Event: Nepal Earthquake
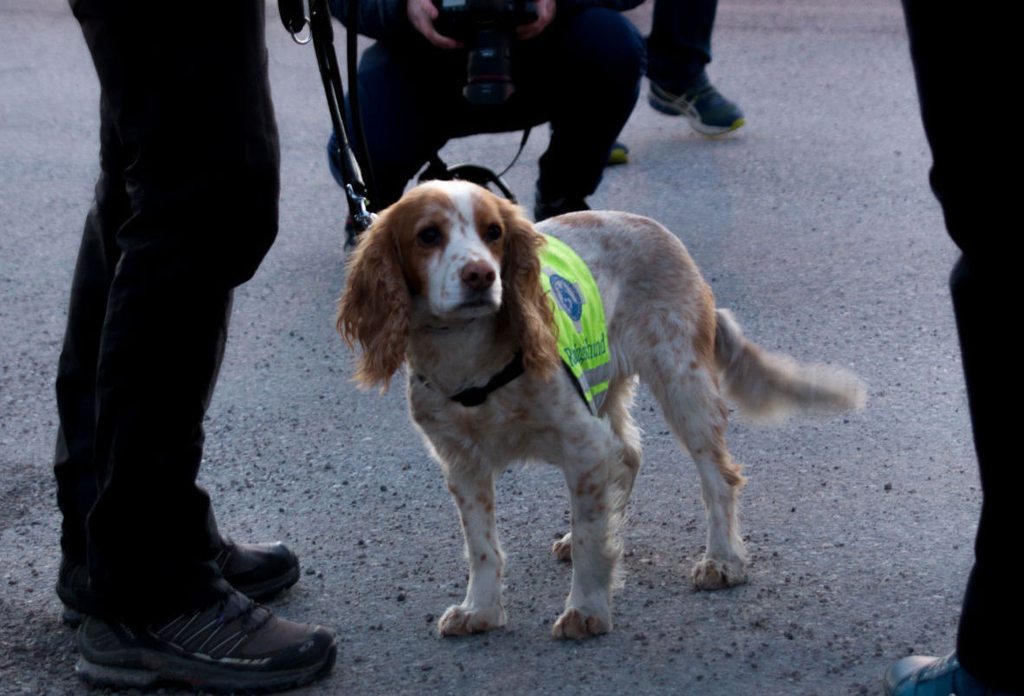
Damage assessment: no_damage